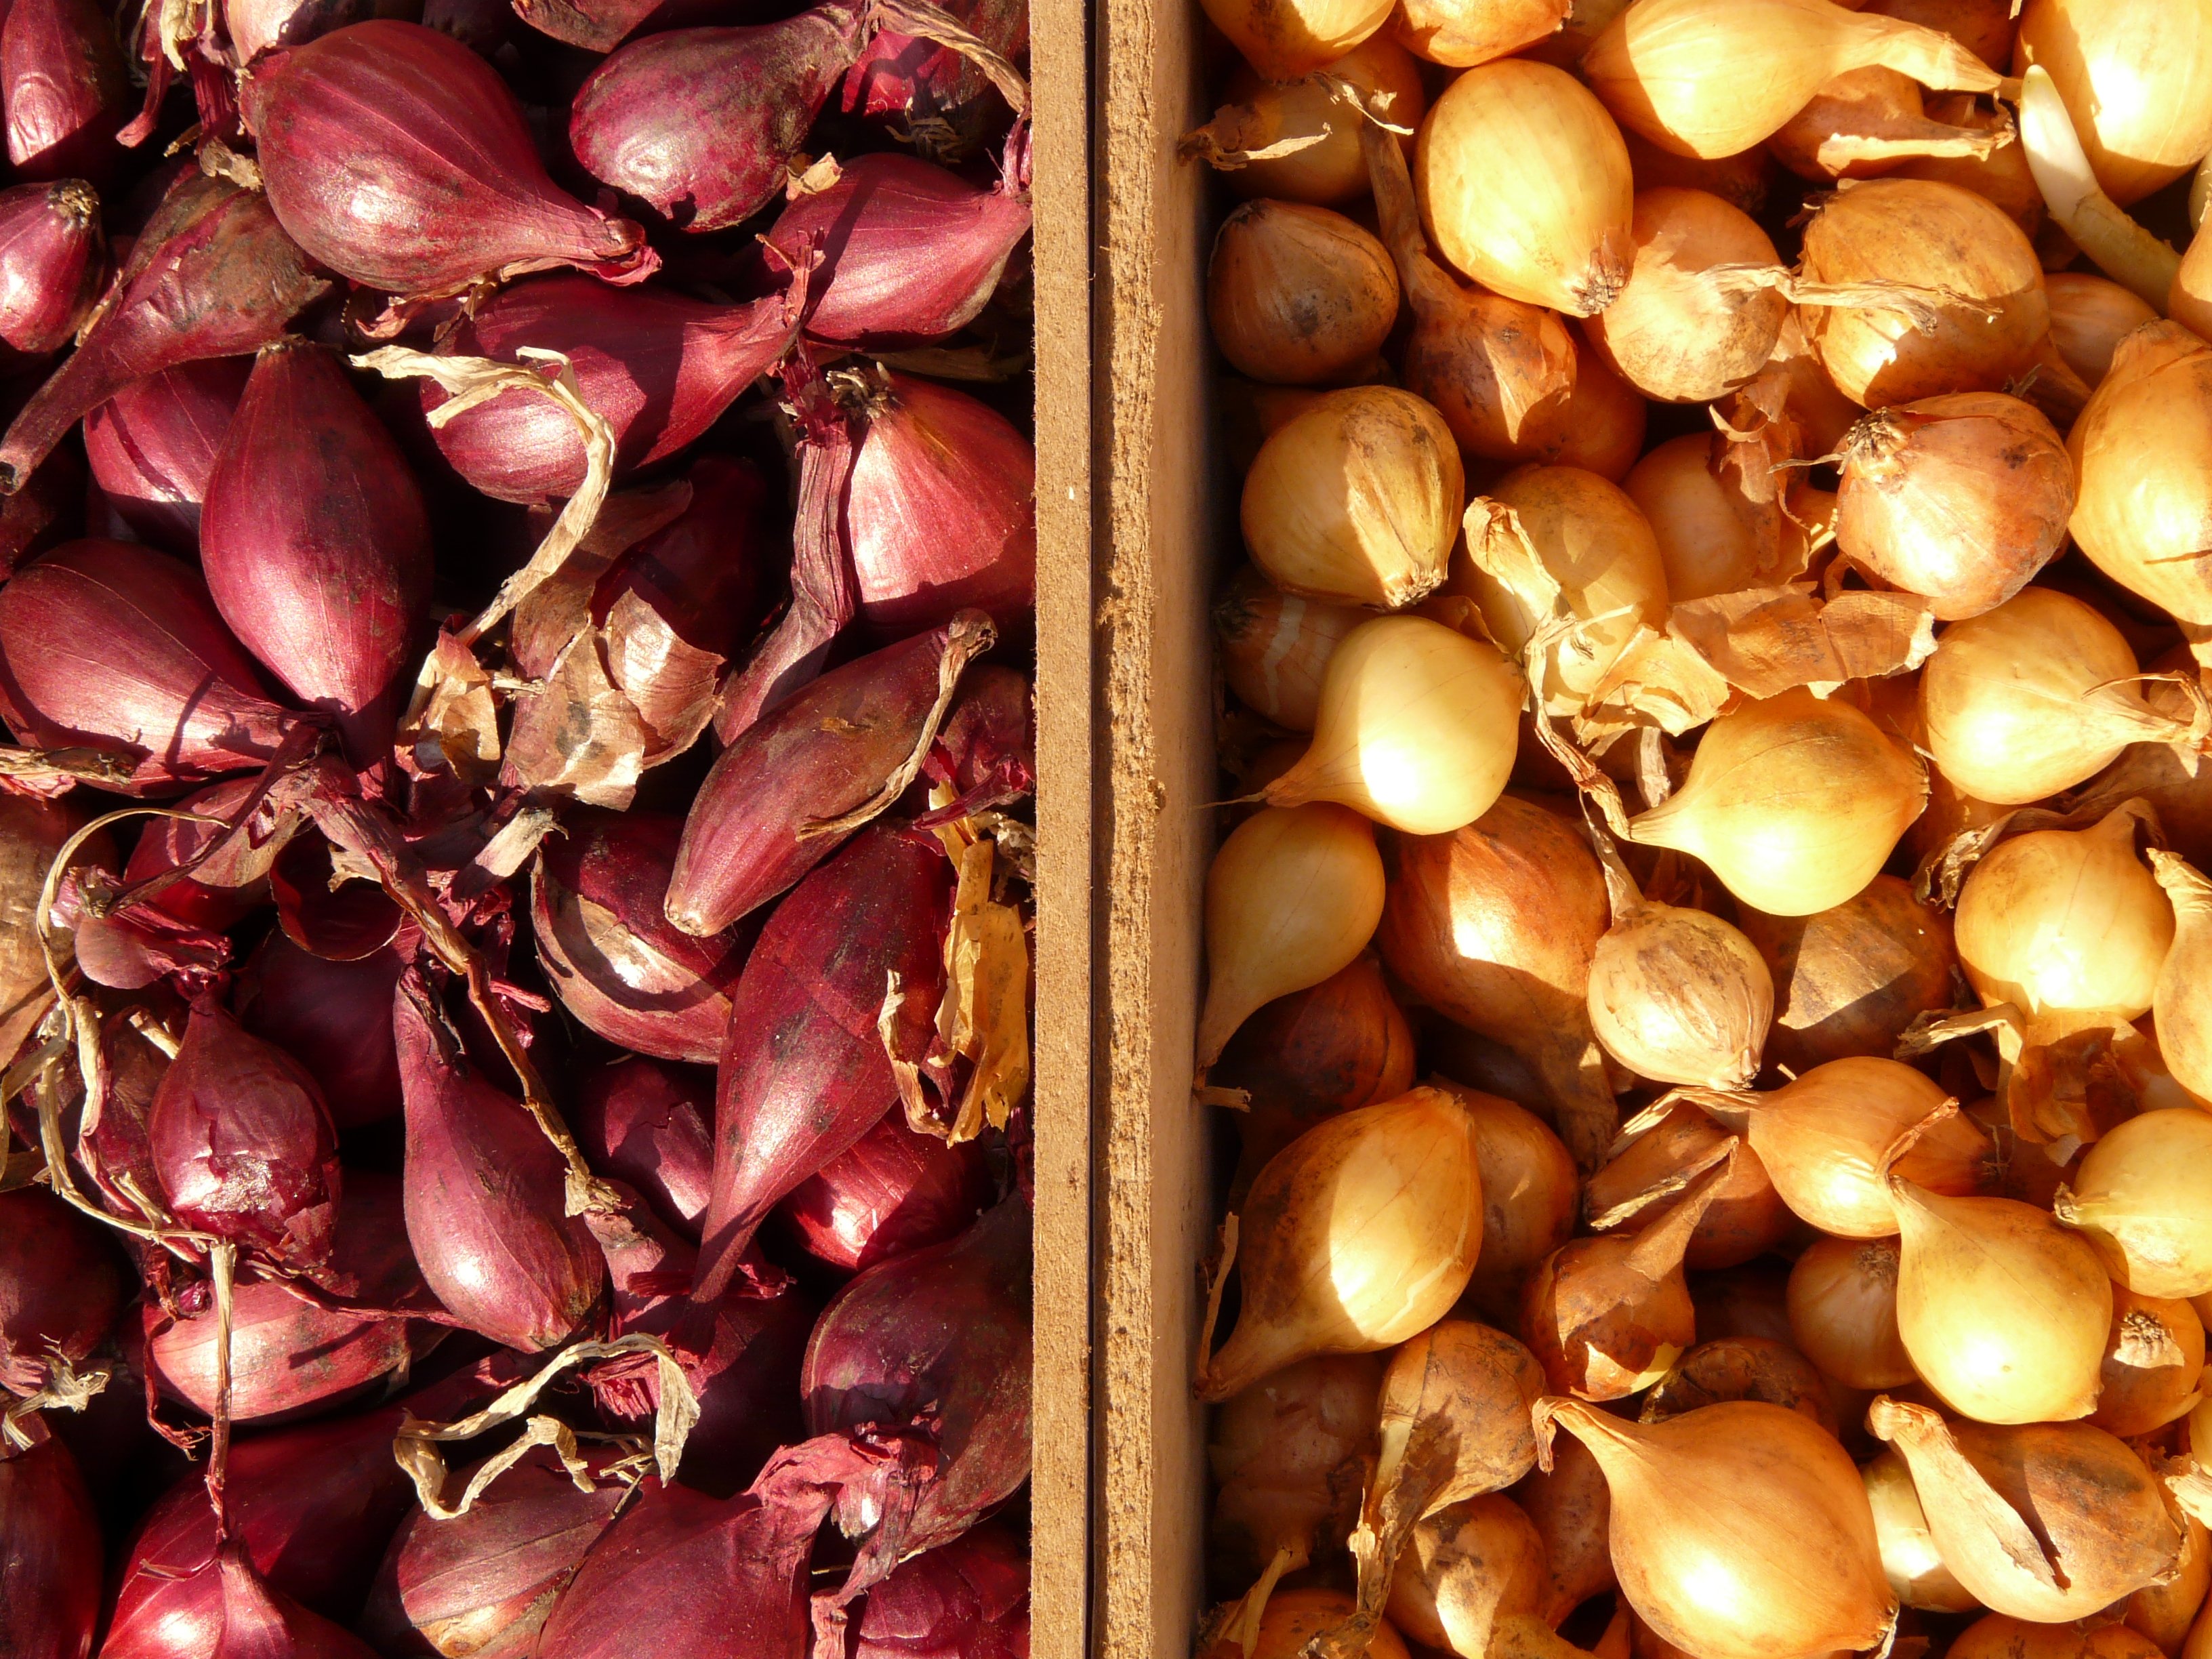
sharp, plant, fruit, food, produce, vegetable, crop, macro, healthy, close, eat, onion, vegetables, vitamins, hazelnut, chestnut, shallots, flowering plant, shallot, noble onion, land plant, nuts seeds